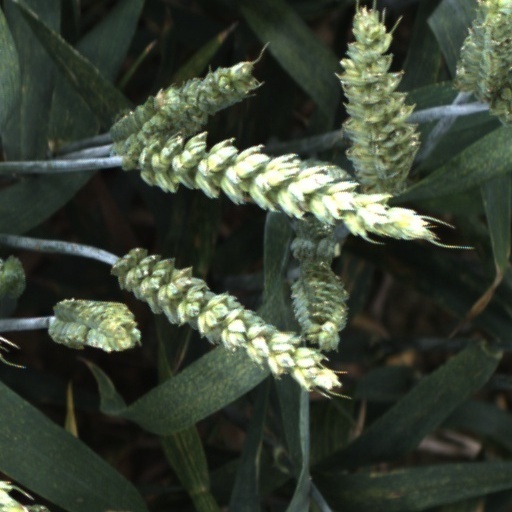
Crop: wheat